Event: Nepal Earthquake
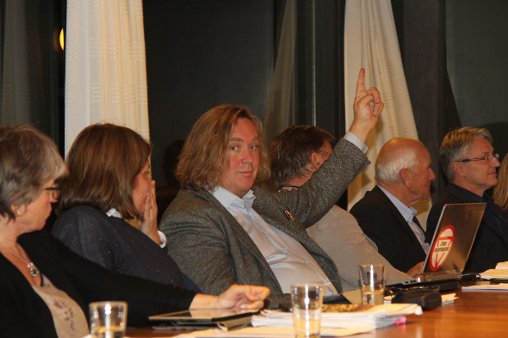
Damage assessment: no_damage